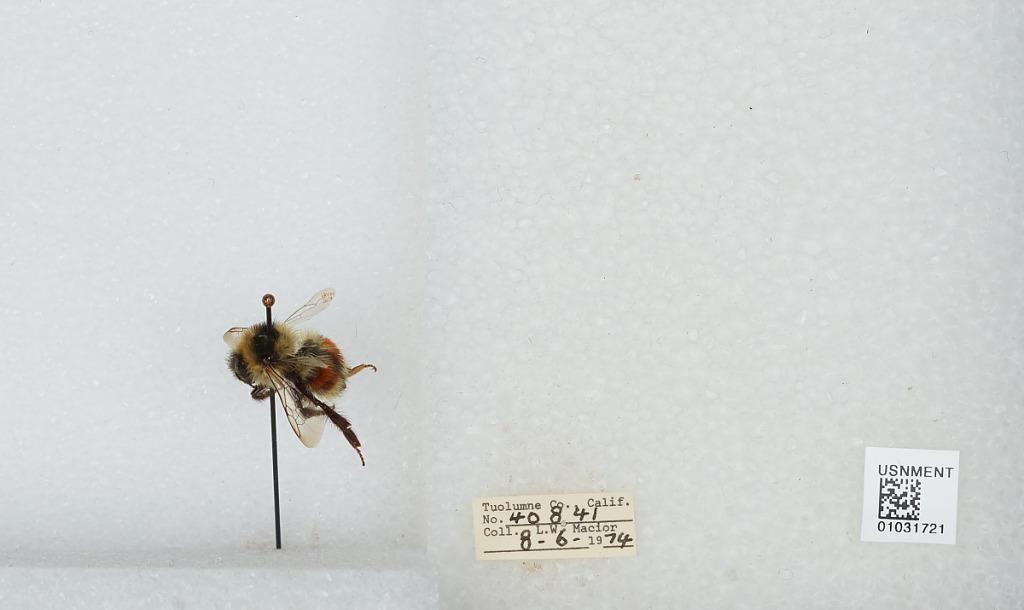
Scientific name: Bombus (Cullumanobombus) rufocinctus Cresson
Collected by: L. Macior
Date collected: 1974-8-6
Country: United States
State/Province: California
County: Tuolumne
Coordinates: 38.02, -119.93